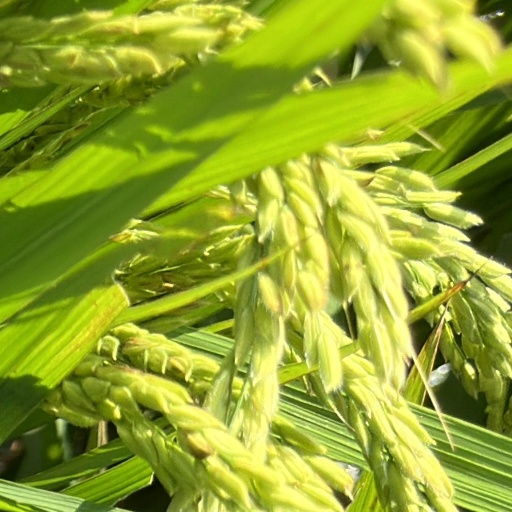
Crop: rice